Oleksiy Shevchenko

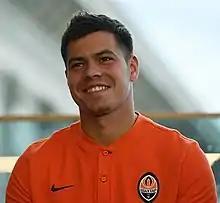
Shevchenko with Shakhtar Donetsk in 2018

Oleksiy Mykolayovych Shevchenko (born 24 February 1992) is a Ukrainian professional footballer who plays as a goalkeeper for Kazakhstani club Okzhetpes.